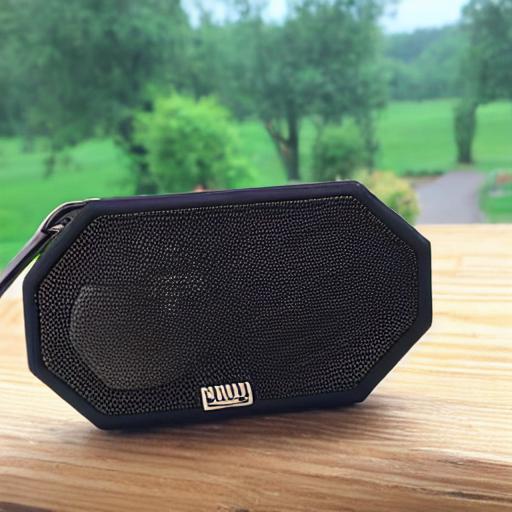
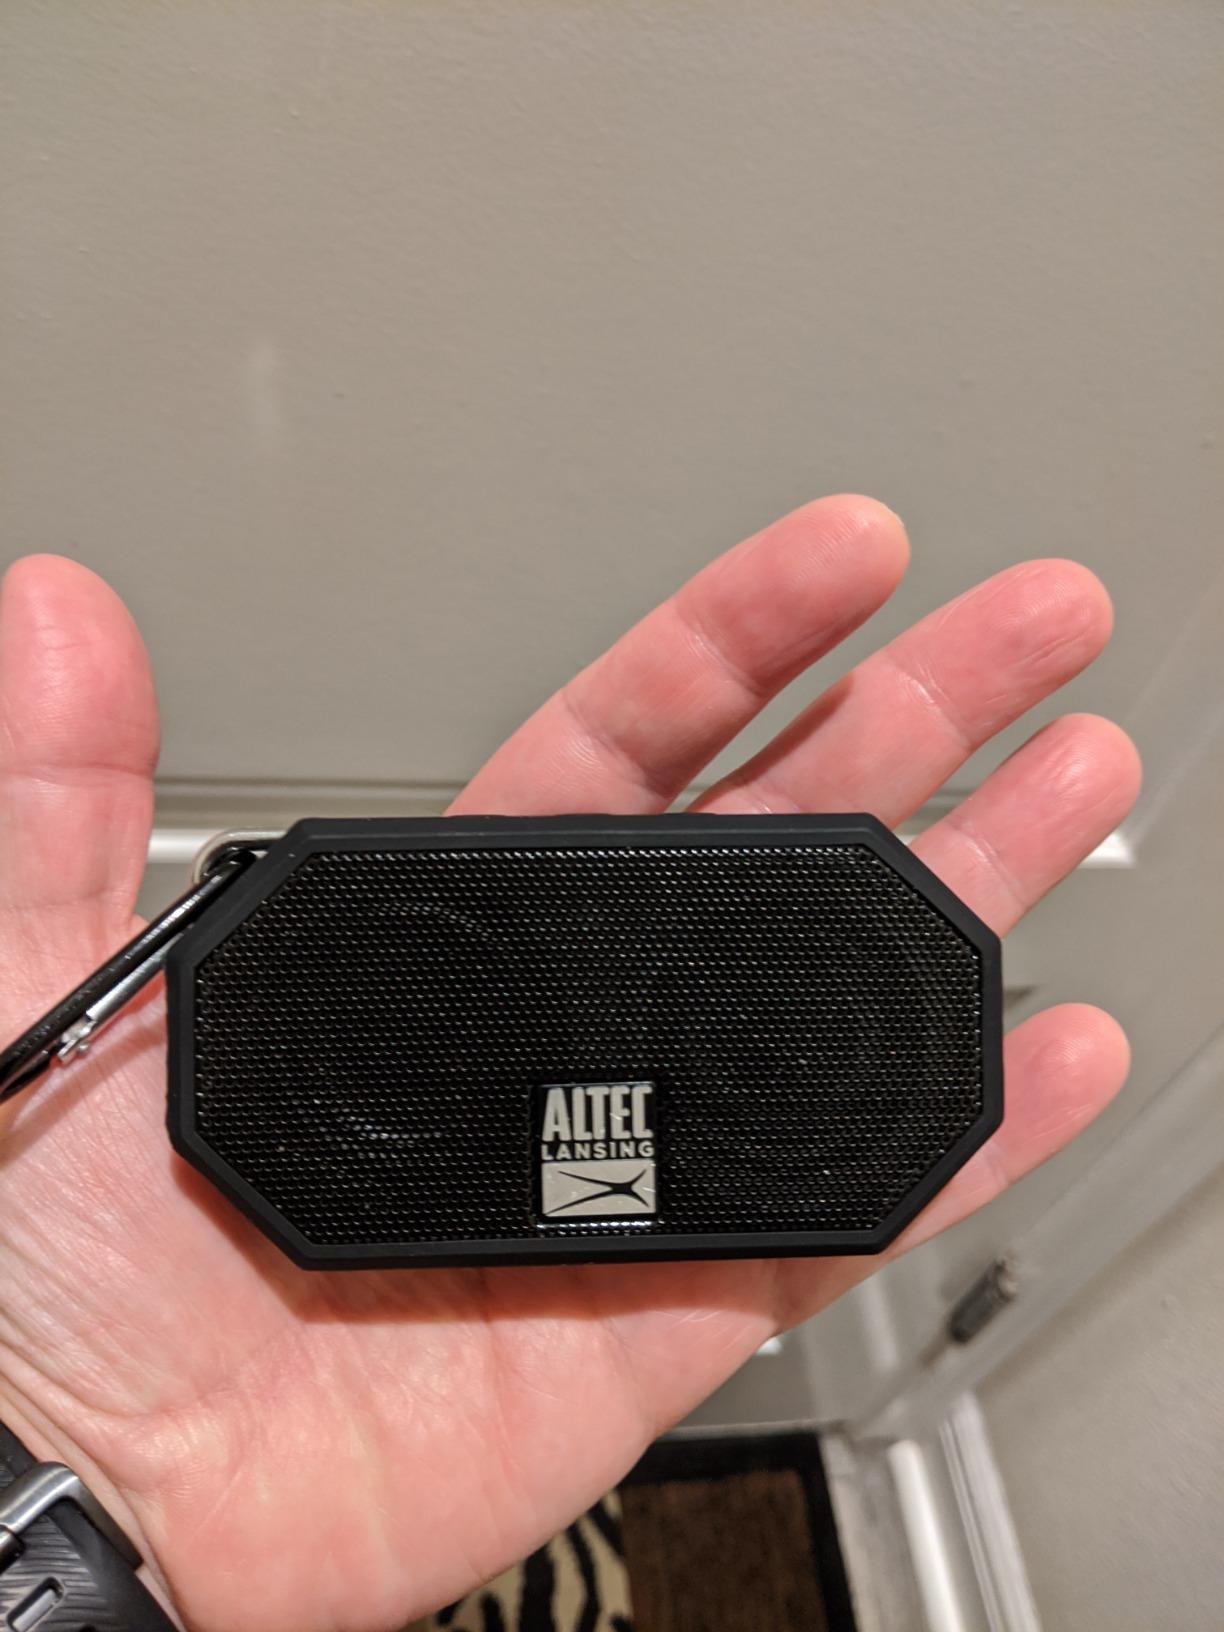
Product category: speaker
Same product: no